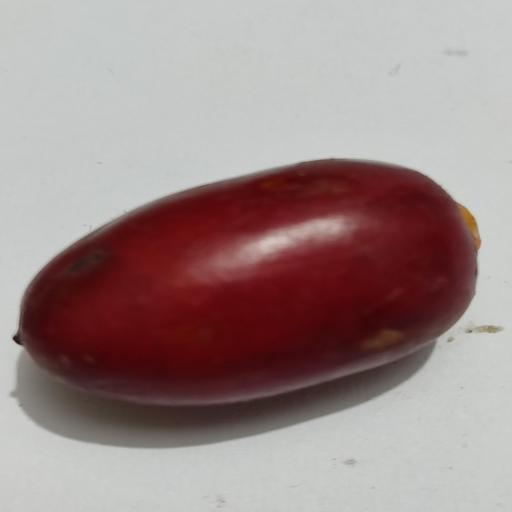
Crop type: Date Palm